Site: brandenburg
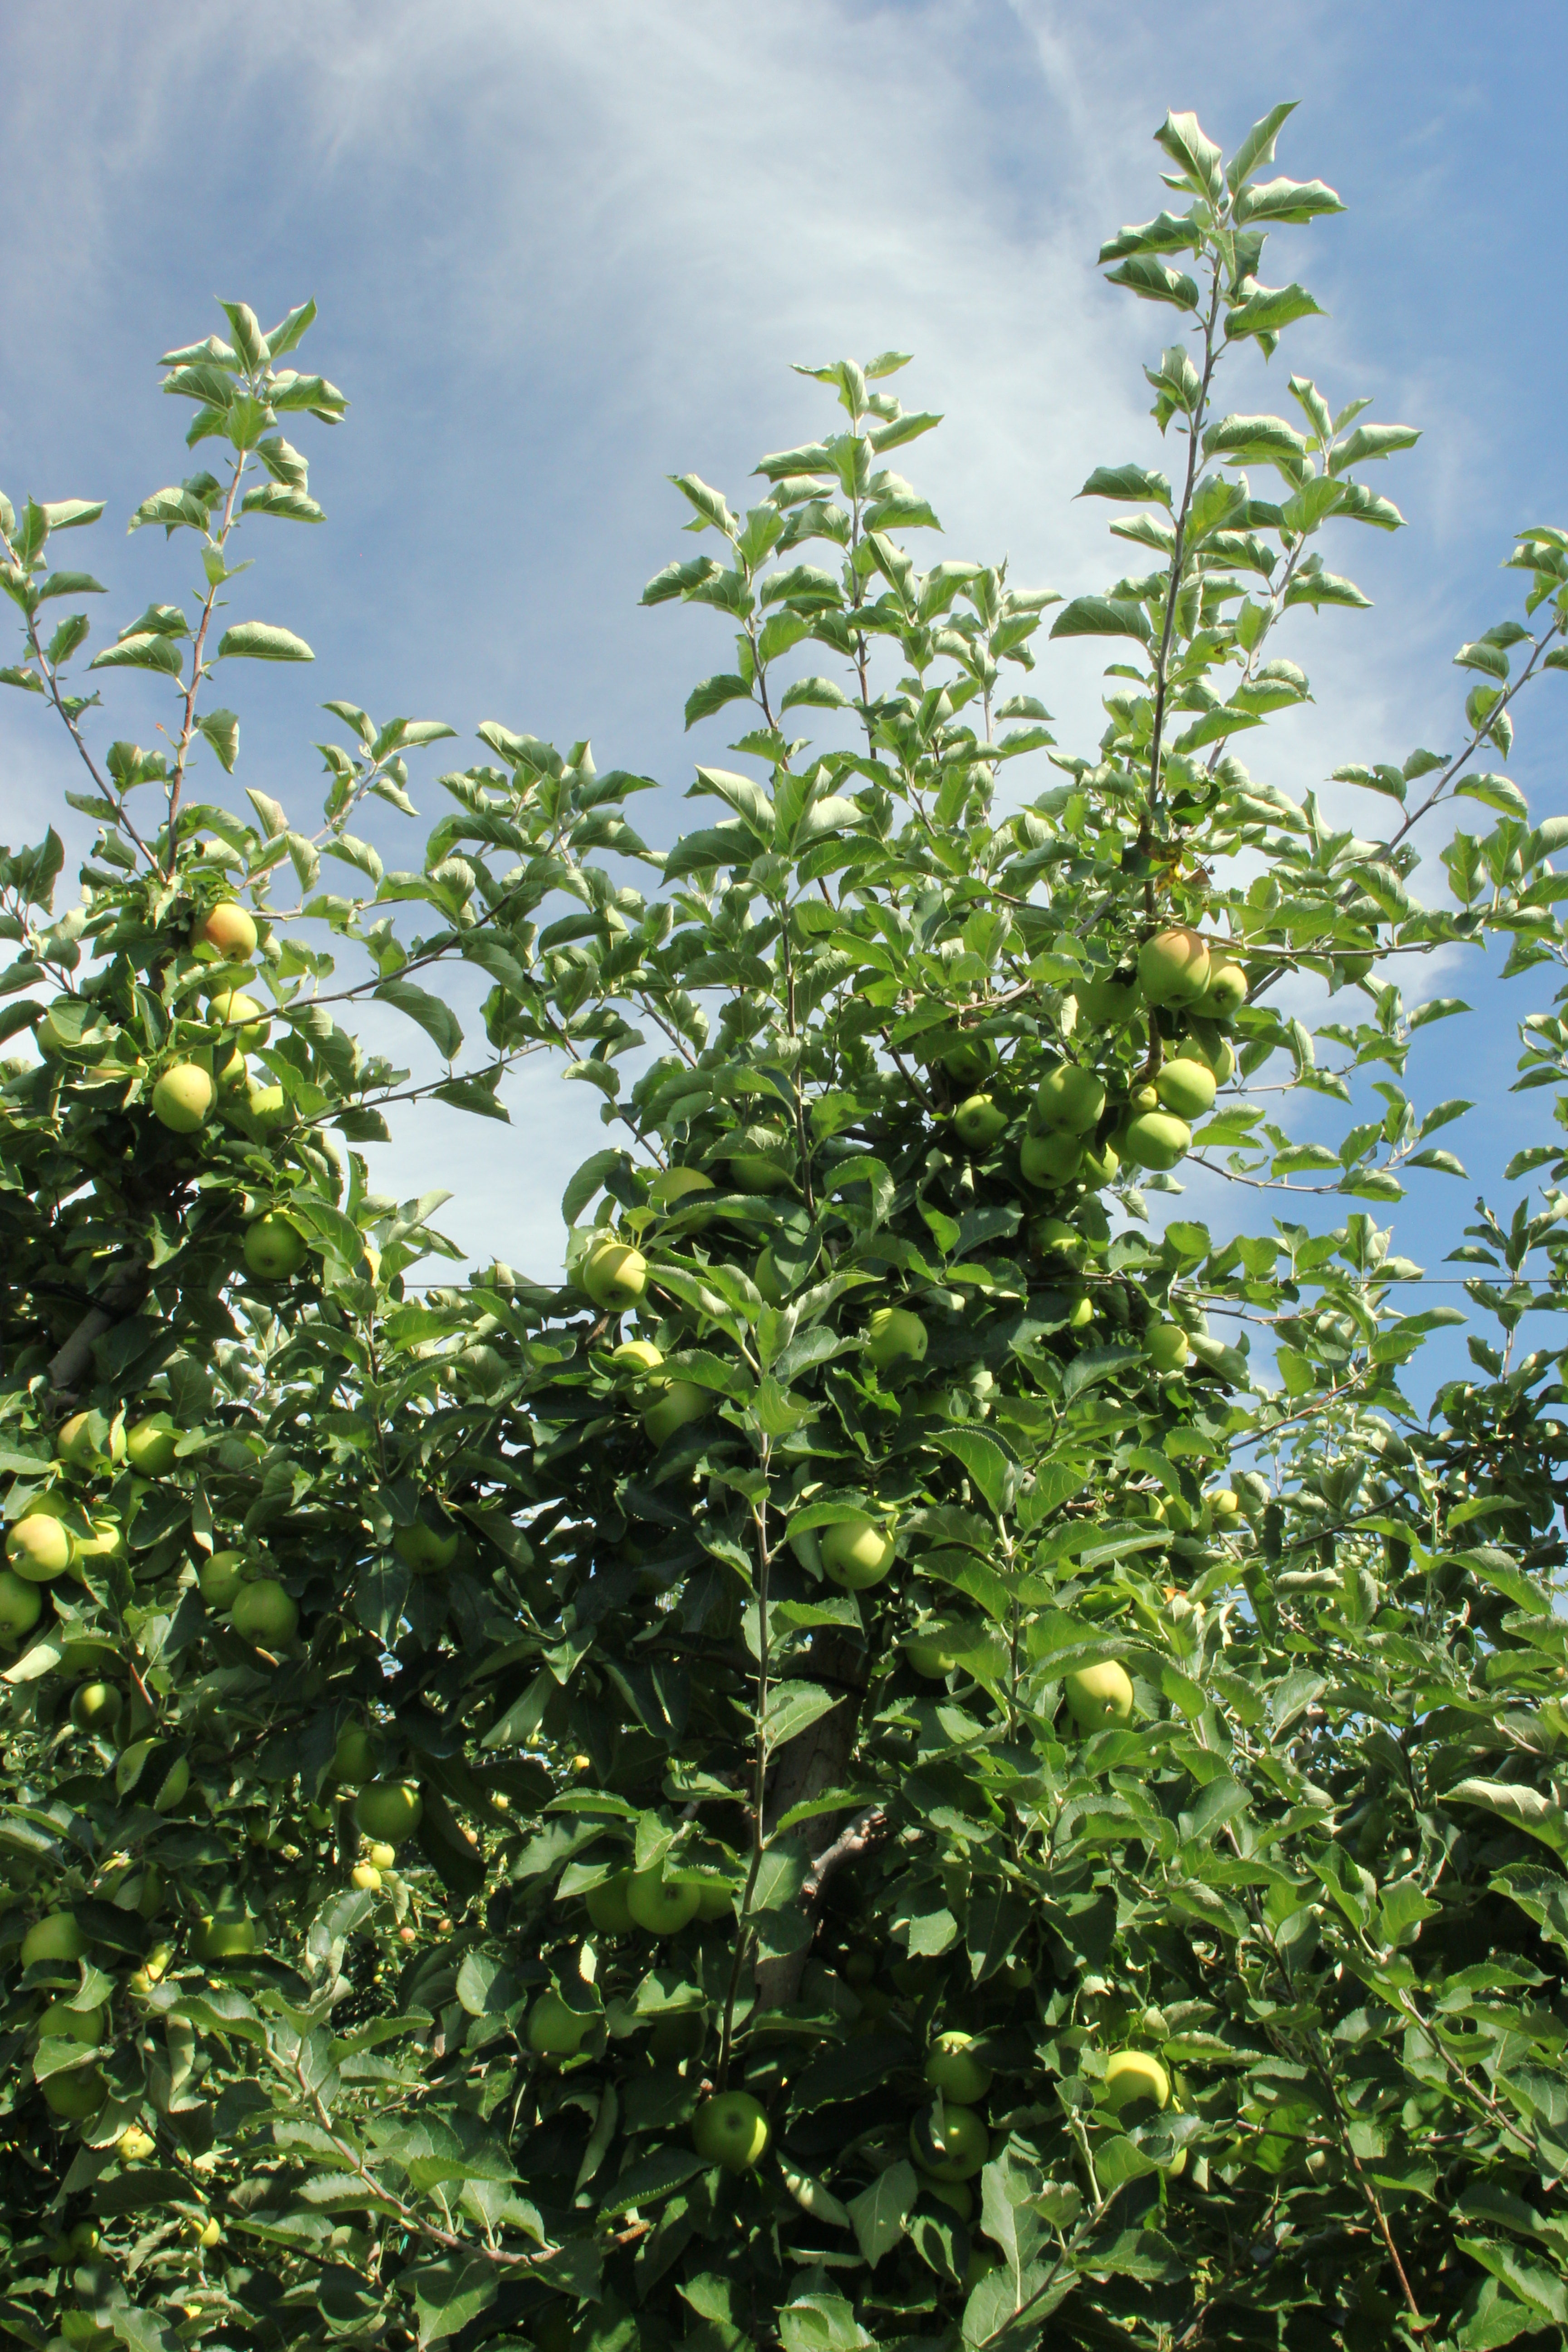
Growth stage (BBCH 77): Development of fruit